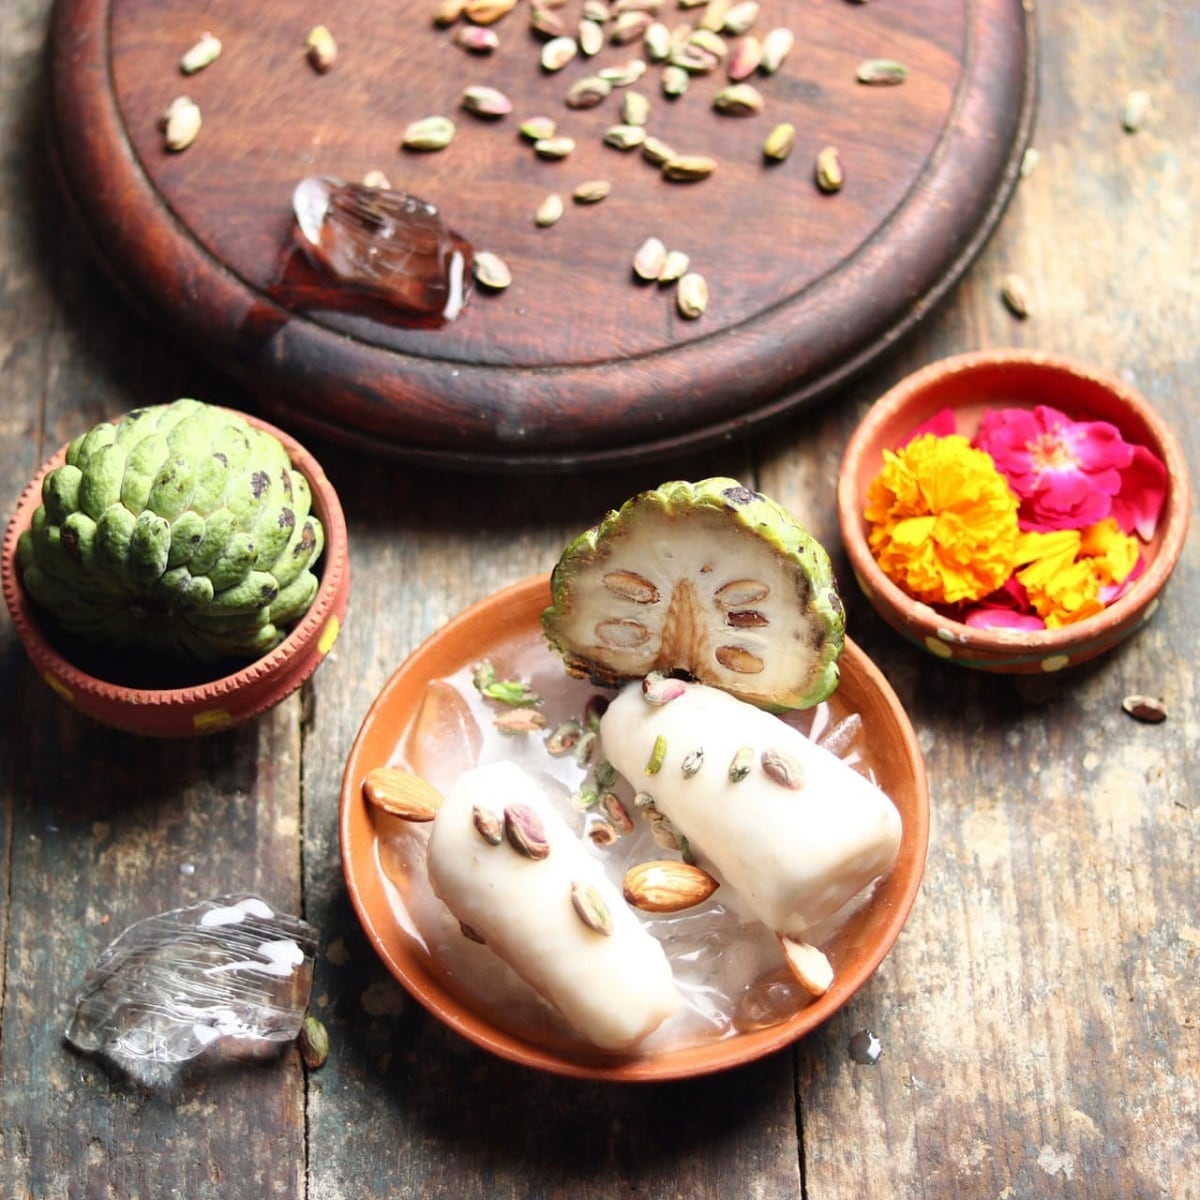
Dish: kulfi